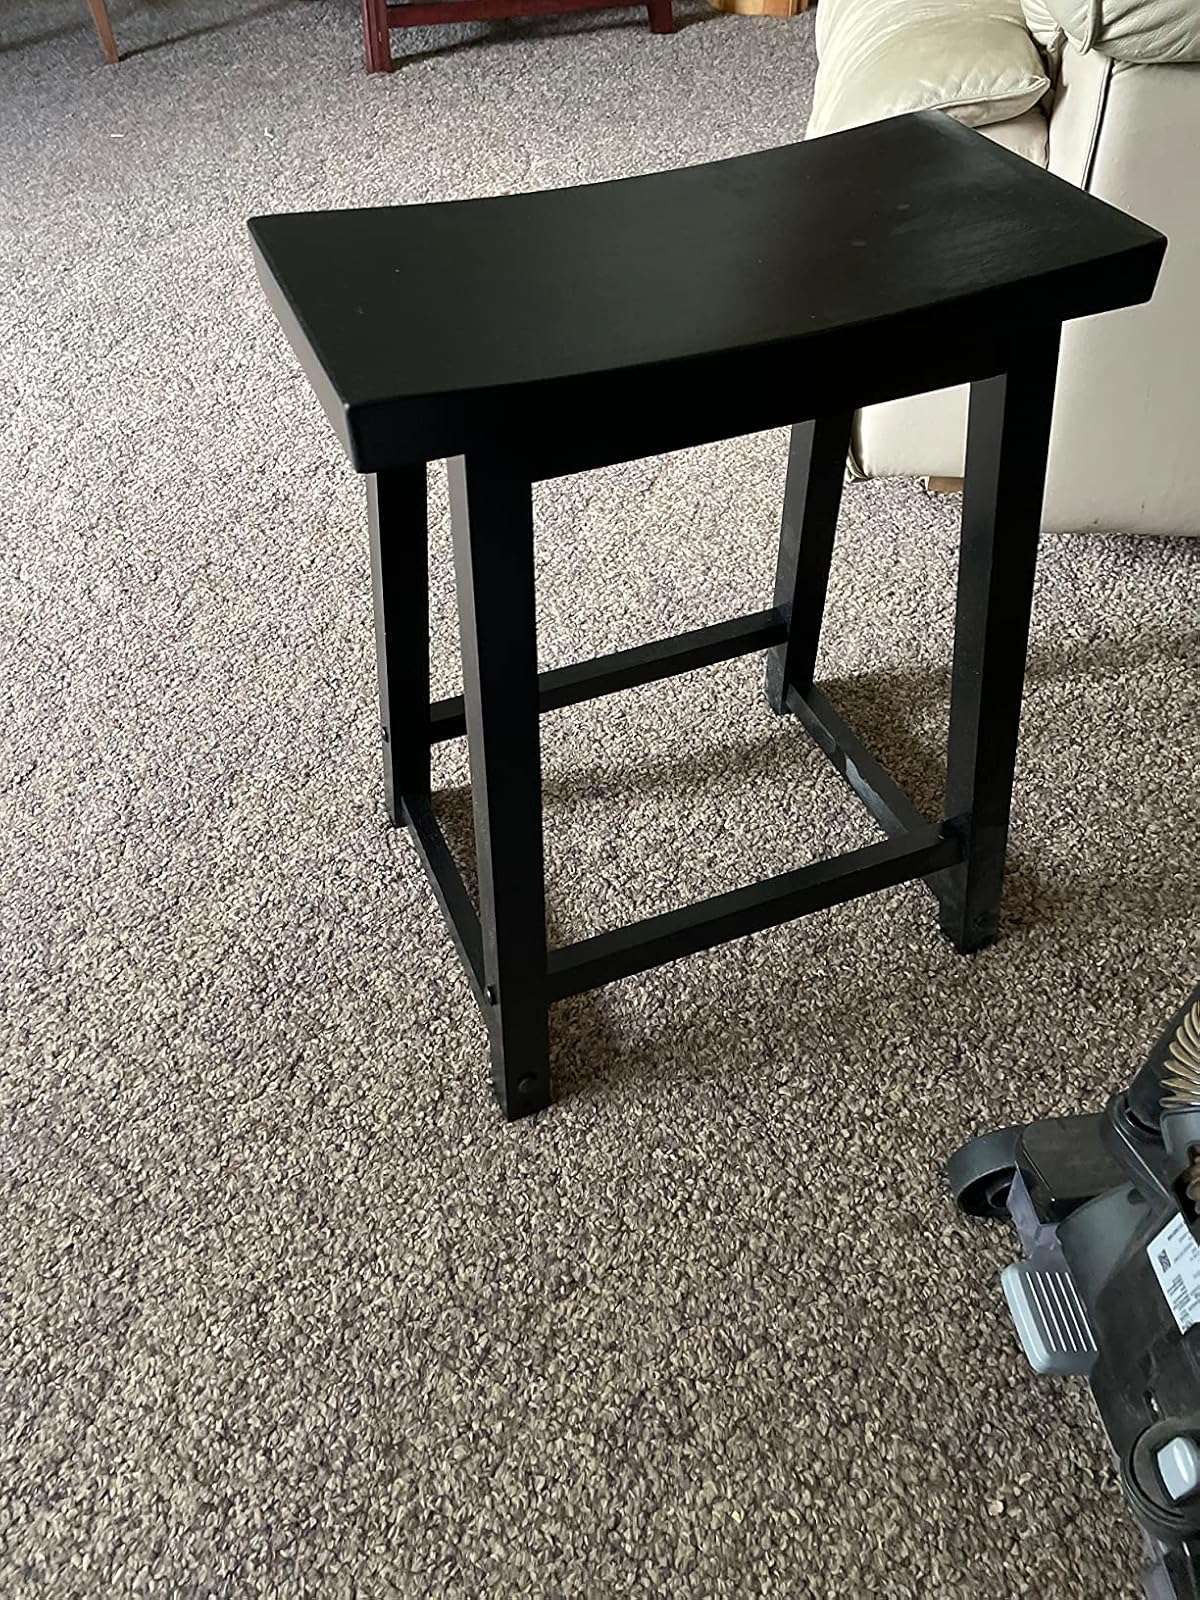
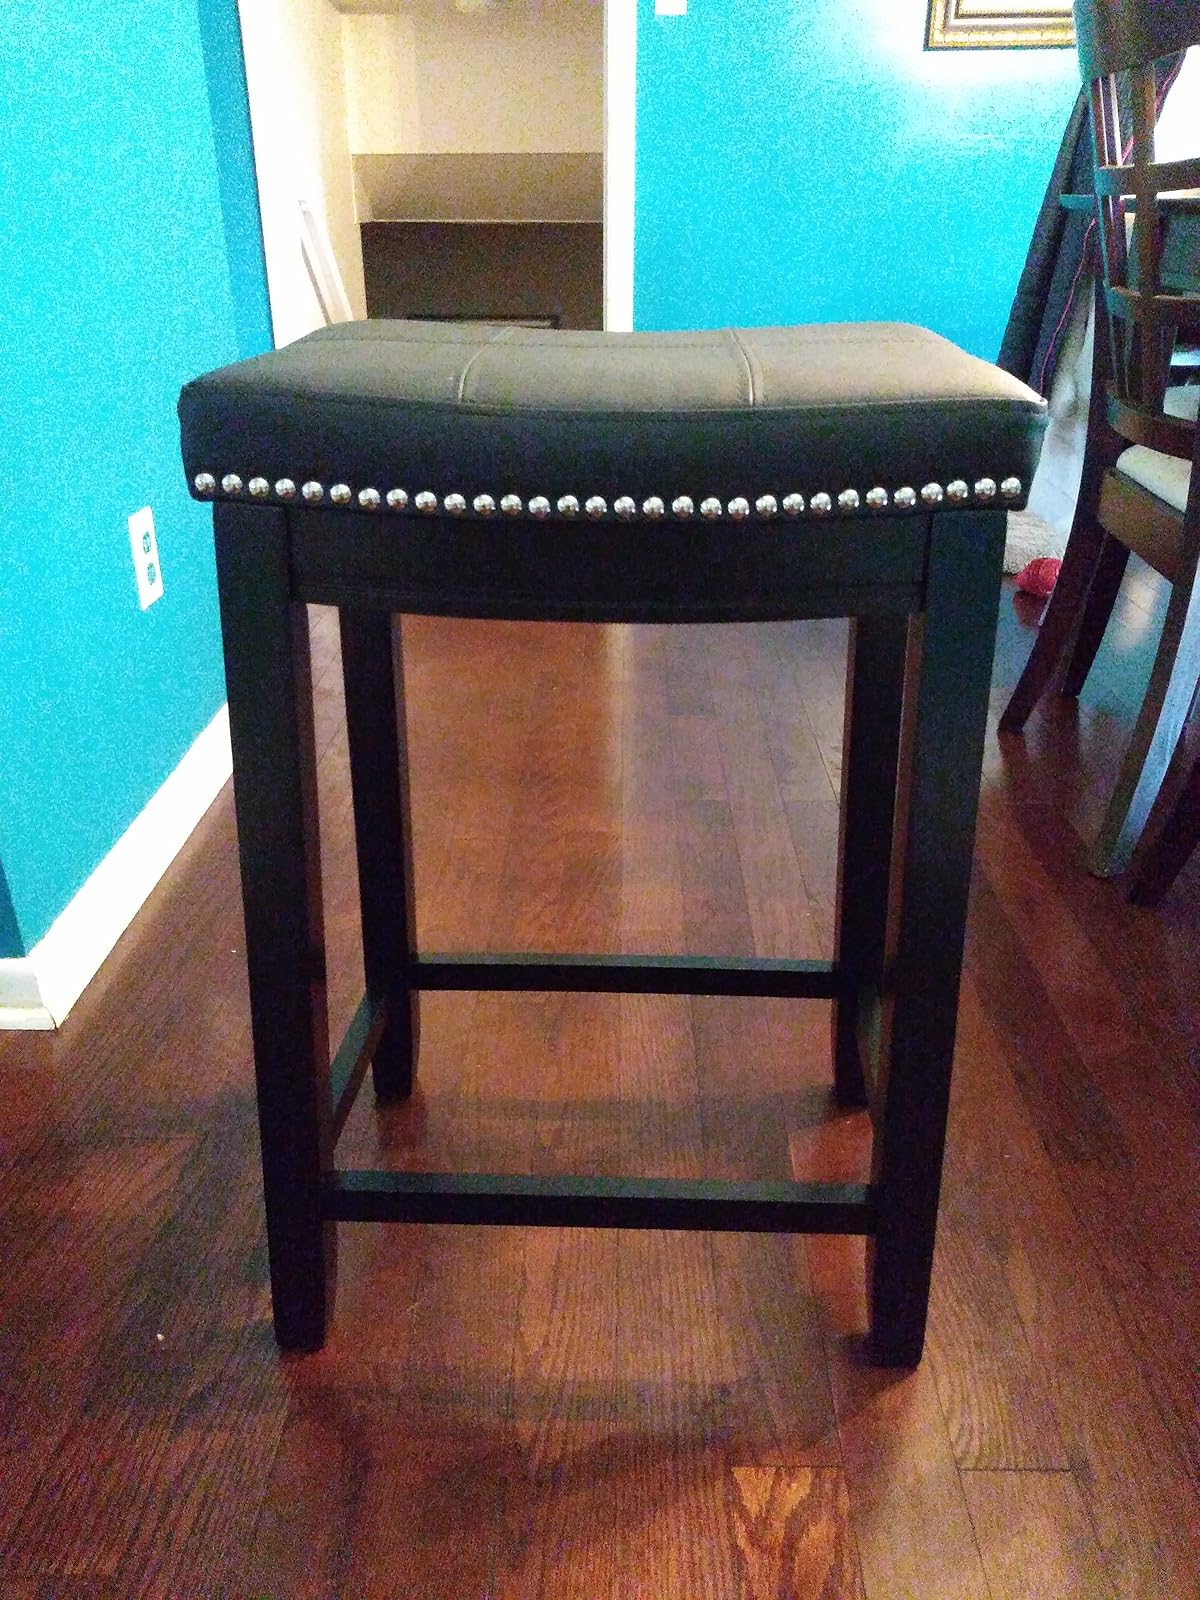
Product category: stool
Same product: no